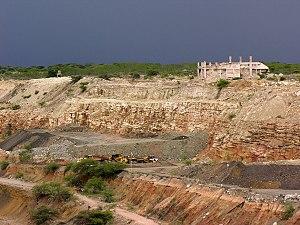
Mine de diamant Williamson à Mwadui, Tanzanie
L’Afrique est un continent qui couvre 6 % de la surface de la Terre et 20 % de la surface des terres émergées. Sa superficie est de 30 415 873 km² avec les îles, ce qui en fait la troisième mondiale si l'on compte l'Amérique comme un seul continent. Avec plus de 1,2 milliard d'habitants, l'Afrique est le deuxième continent le plus peuplé après l'Asie et représente 16,4 % de la population de la planète en 2016. Le continent est bordé par la mer Méditerranée au nord, le canal de Suez et la mer Rouge au nord-est, l’océan Indien au sud-est et l’océan Atlantique à l’ouest.